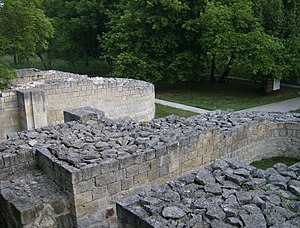
Razgrad / Kultur / Seværdigheder
Den romerske fæstning Abrittus
Razgrad er en by i det nordøstlige Bulgarien. Den er administrationscenter i kommunen med samme navn og i Razgrad-provinsen. Byens navn under tyrkisk styre var Hezargrad.